Joaquim Augusto Mouzinho de Albuquerque

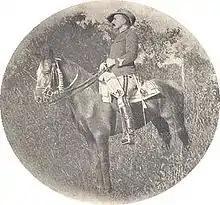
Mouzinho de Albuquerque in 1897

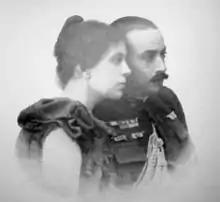
With his wife, 1898

Having served in India during the 1880s, Mouzinho de Albuquerque was highly respected in Portuguese society of the 19th and 20th centuries. He was seen as the hope and symbol of Portuguese reaction to threats against Portuguese interests in Africa from other European empires.